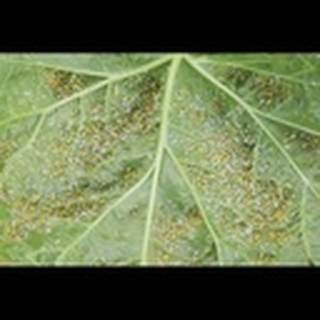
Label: cotton_aphids